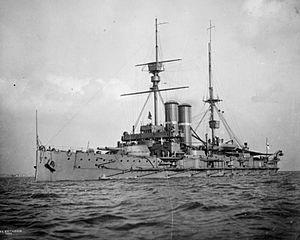
La classe King Edward VII est une classe de cuirassés de type Pré-Dreadnought lancée par la Royal Navy tout au début du XXᵉ siècle.